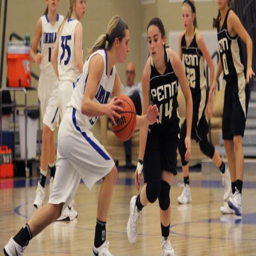
person tries to get past her opponent with the ball .